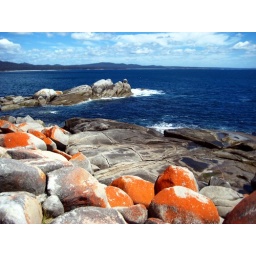
orange rocks in Bay of Fires, Tasmania